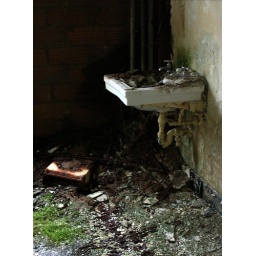
moldy old sink in a delapidated bathroom